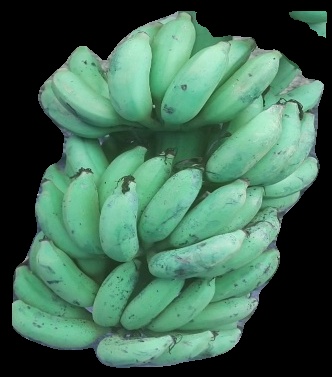
Variety: elakki-bale
Grade: grade2